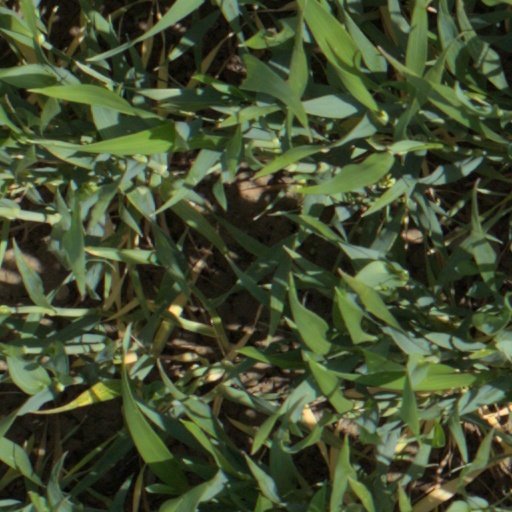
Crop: wheat